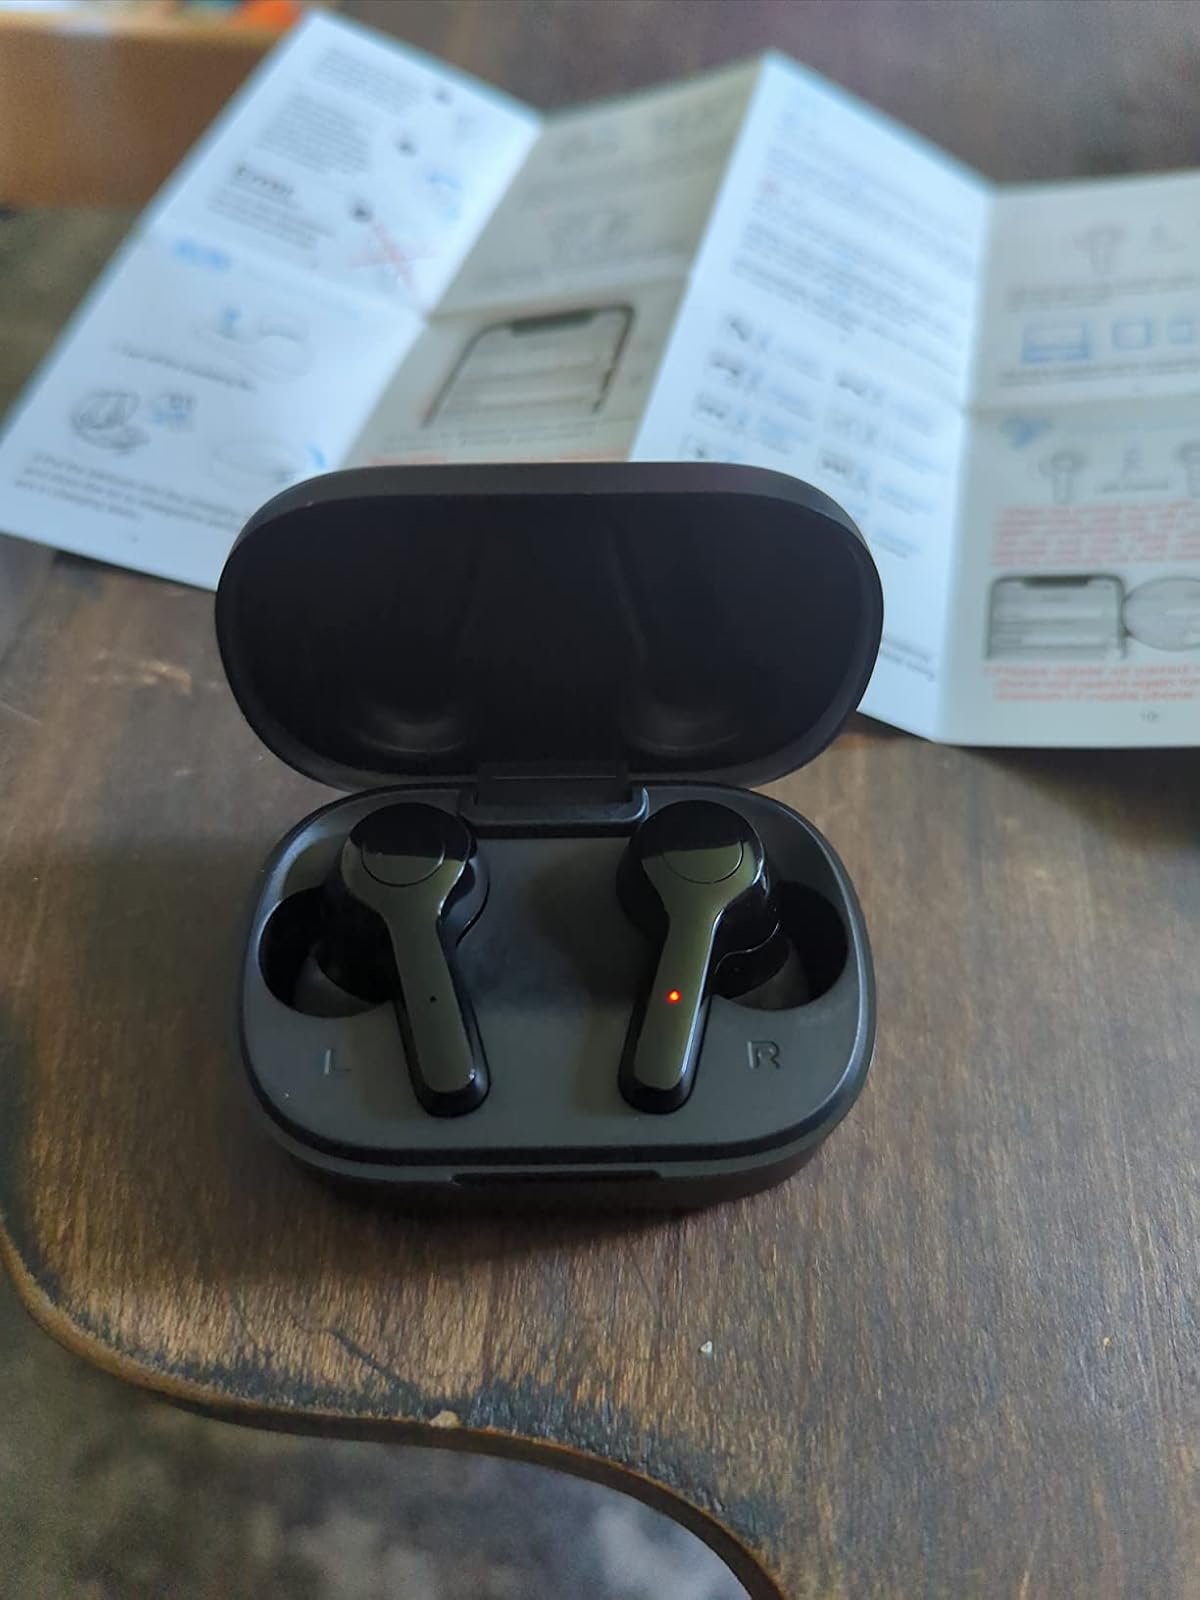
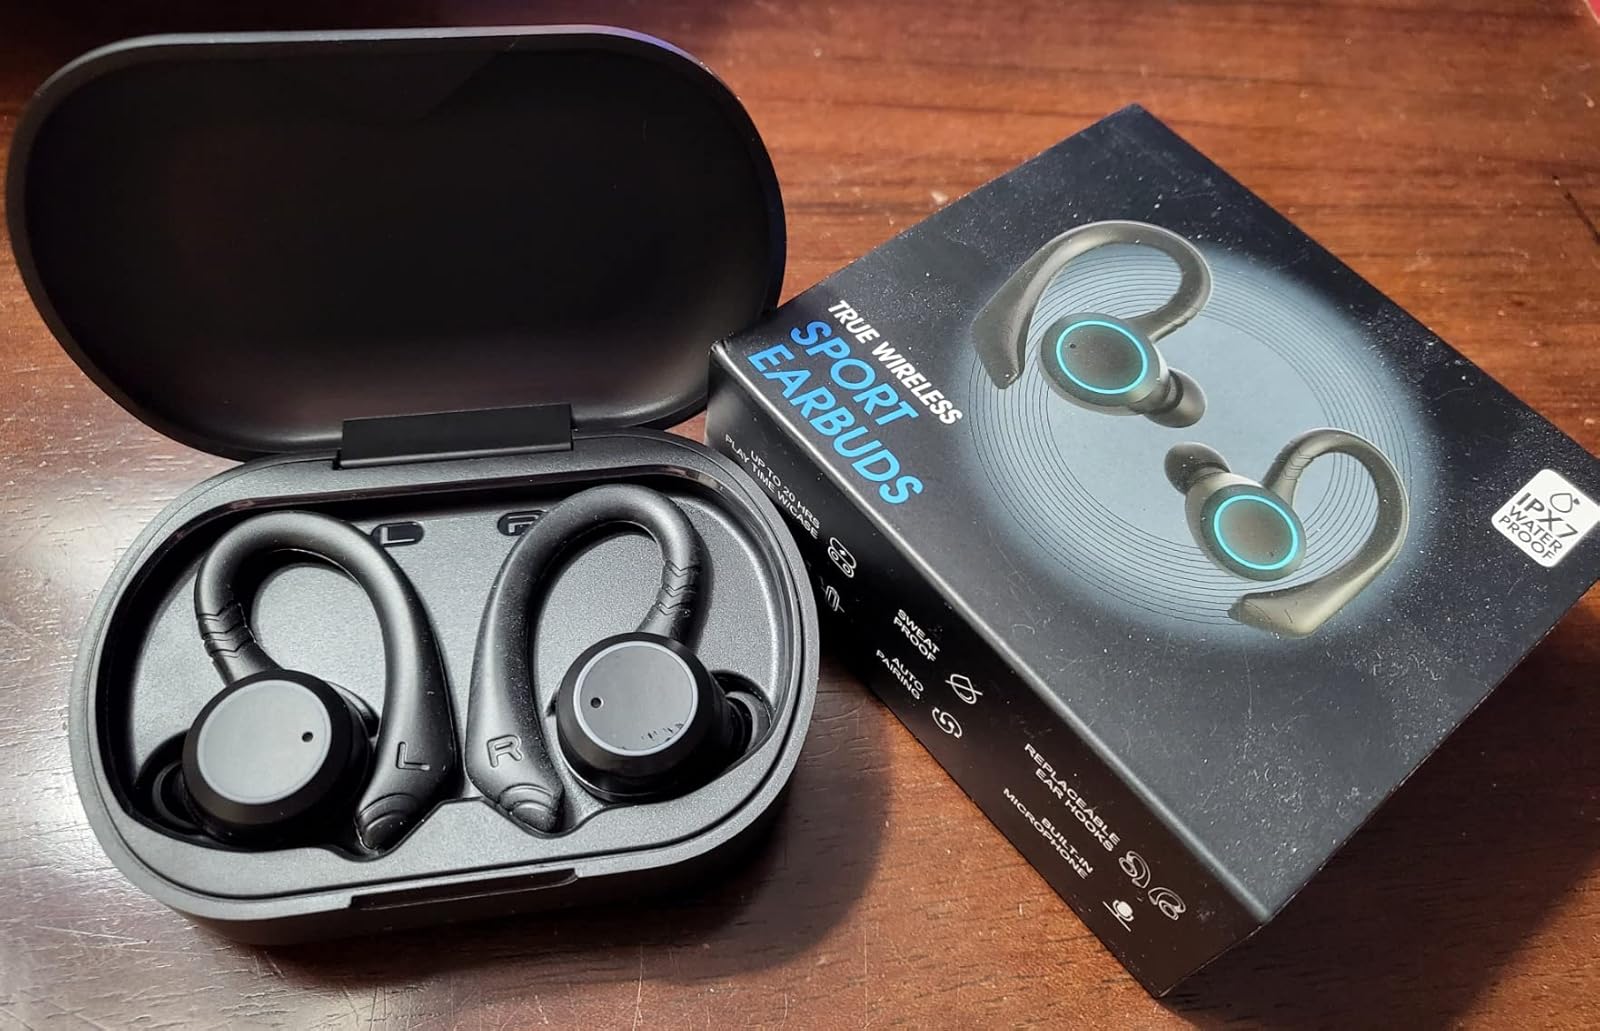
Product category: earbuds
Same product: no